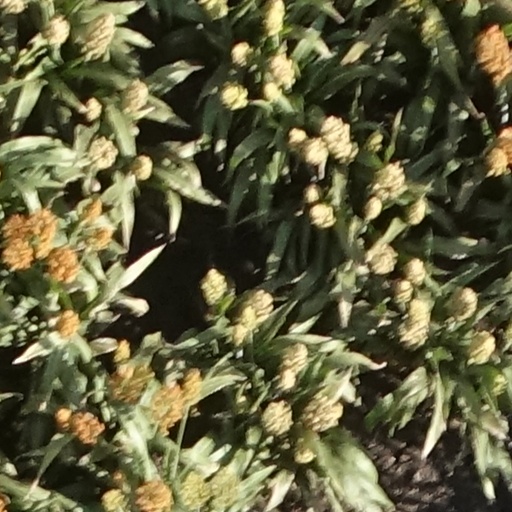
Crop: sorghum